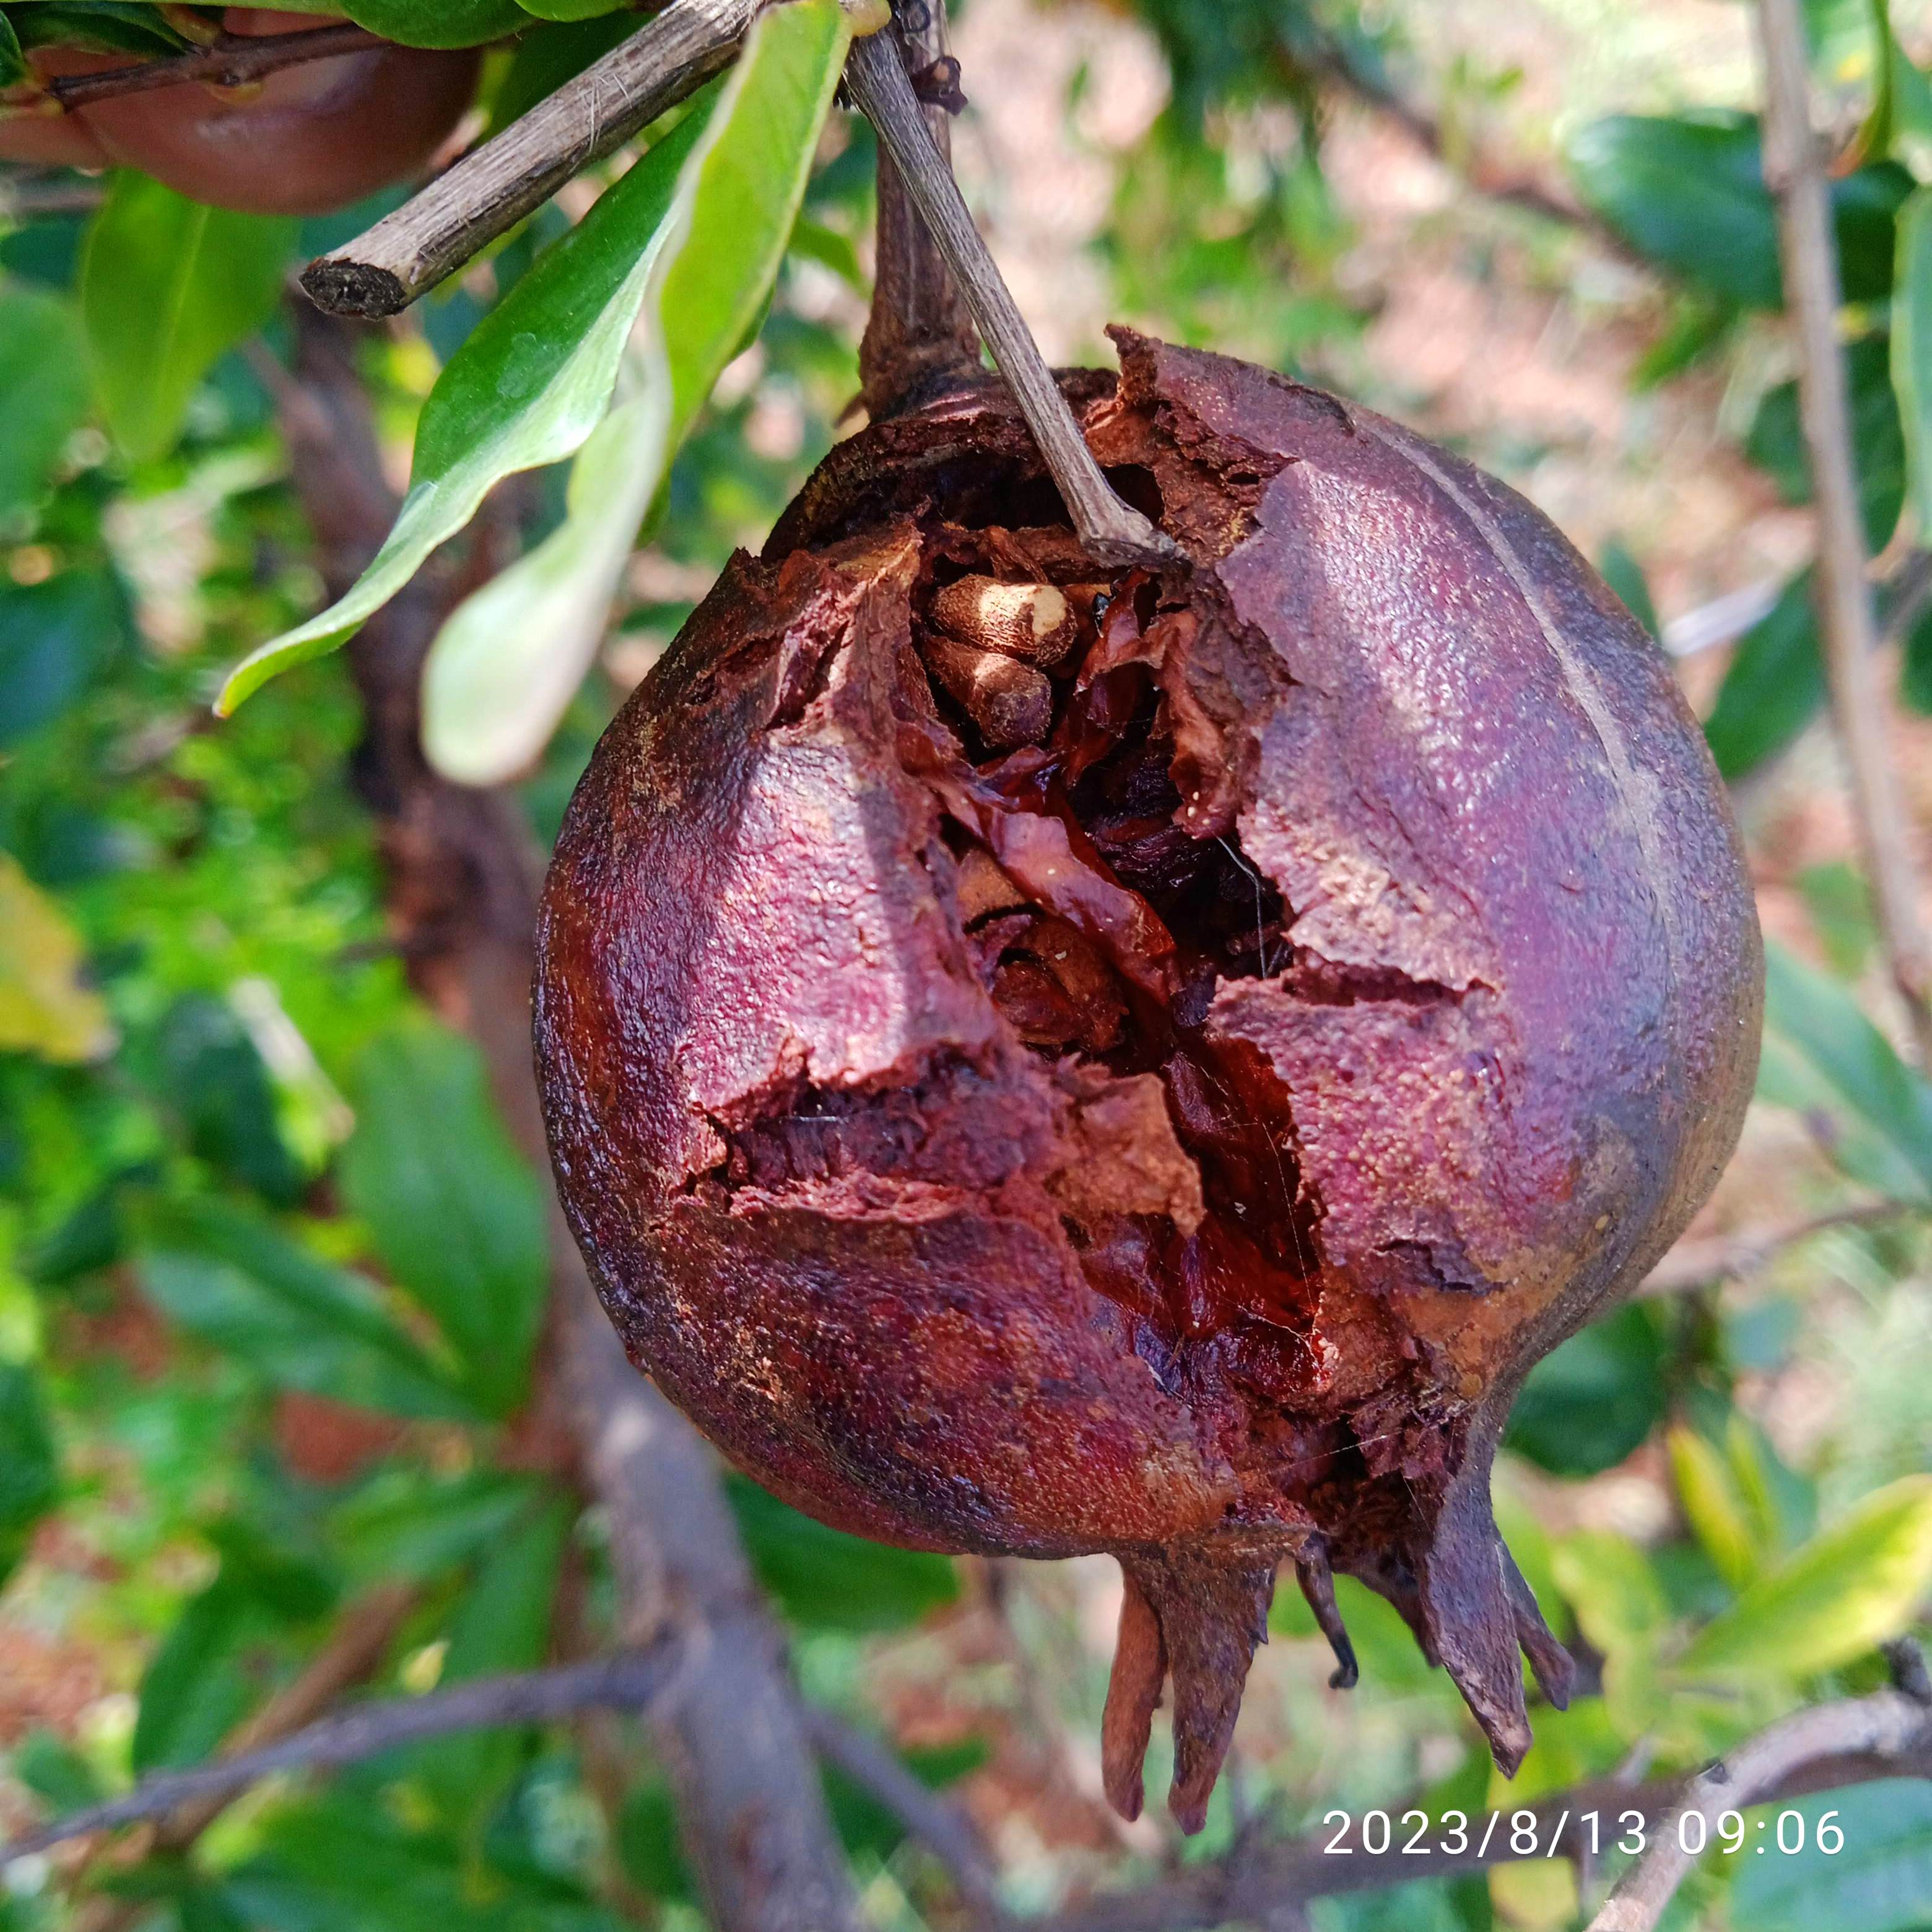
Label: Bacterial_Blight